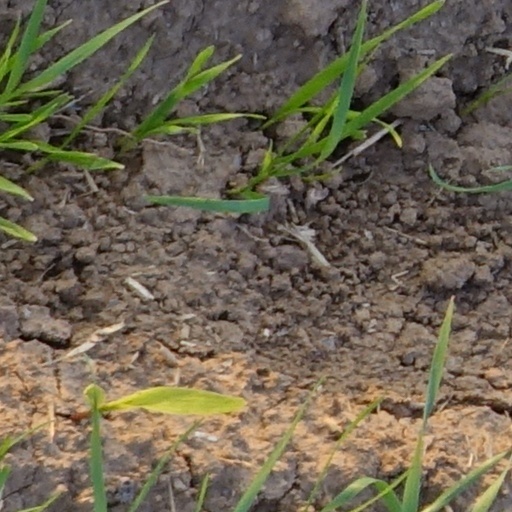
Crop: wheat